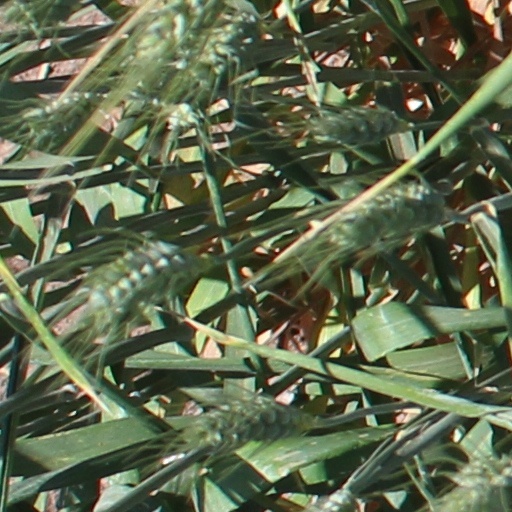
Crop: wheat